Nagel-Séez-Mesnil

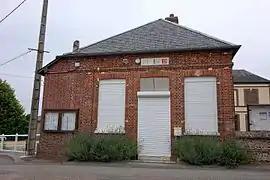
The town hall in Nagel-Séez-Mesnil

Nagel-Séez-Mesnil is a commune in the Eure department in Normandy in northern France.